Kit Carson

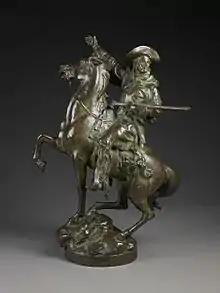
Kit Carson bronze statue by Frederick William MacMonnies, 1906

When the Civil War ended, and the Indian Wars campaigns were in a lull, Carson was appointed brevet brigadier general (dated March 13, 1865) and appointed commandant of Ft. Garland, Colorado, in the heart of Ute territory. Carson had many Ute friends in the area and assisted in government relations.